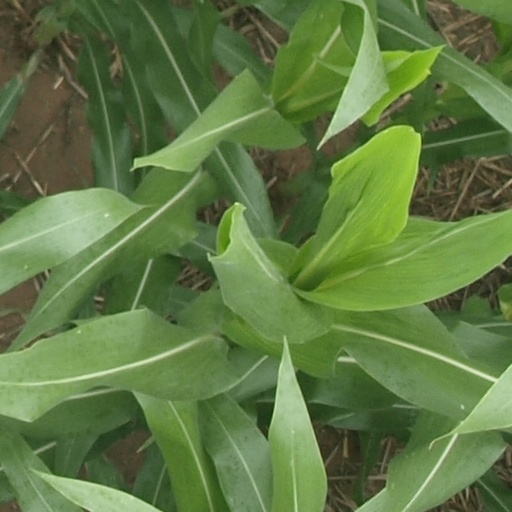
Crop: maize; corn